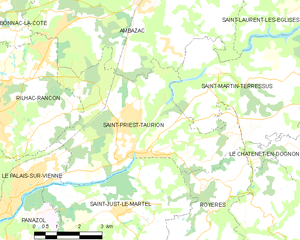
Carte des communes françaises Saint-Priest-Taurion